Fuel (band)

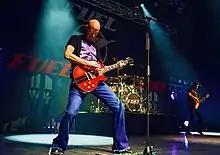
Carl Bell performing in 2022

In 2020, founding member and primary songwriter Carl Bell decided to return to the band, forming a new version of the group. According to Bell, this was more or less a rebirth of Fuel and a new era for the band. Bell reunited with former drummer Kevin Miller to reform the group. Together they recruited a new singer, John Corsale, who at the time was the frontman for Miller's band Smashed. They began rehearsing in the summer of 2020 and later began working on what would become Fuel's 6th full-length album. During that time, the band also released "Something Like Human" on vinyl for the first time.